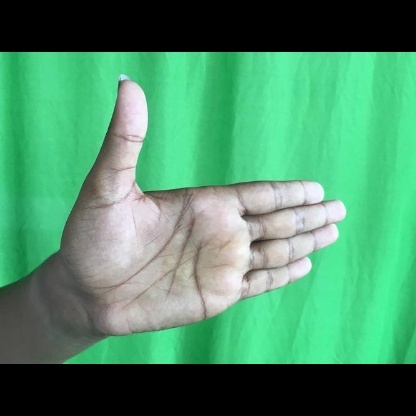
Mudra: Ardhachandran